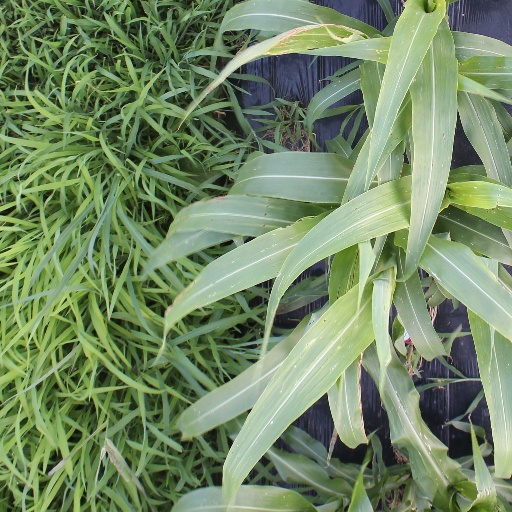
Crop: sorghum